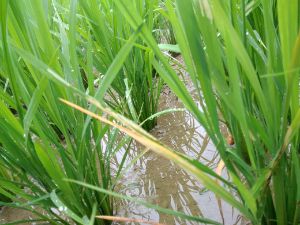
Disease: Tungro